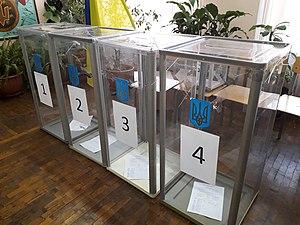
L'élection présidentielle ukrainienne de 2019 a lieu les 31 mars et 21 avril 2019 afin d'élire au suffrage universel le président d'Ukraine. L’élection intervient quelques mois avant des élections législatives.